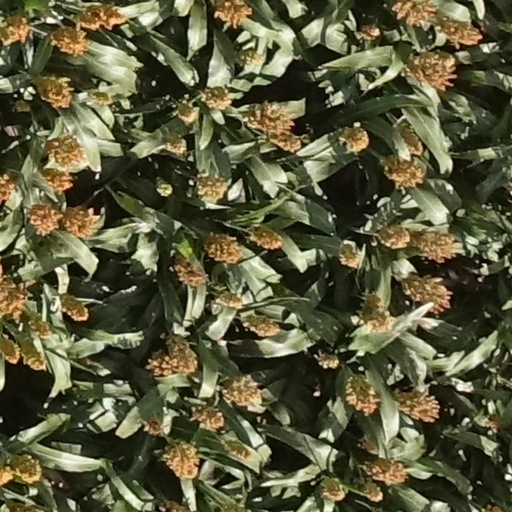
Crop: sorghum